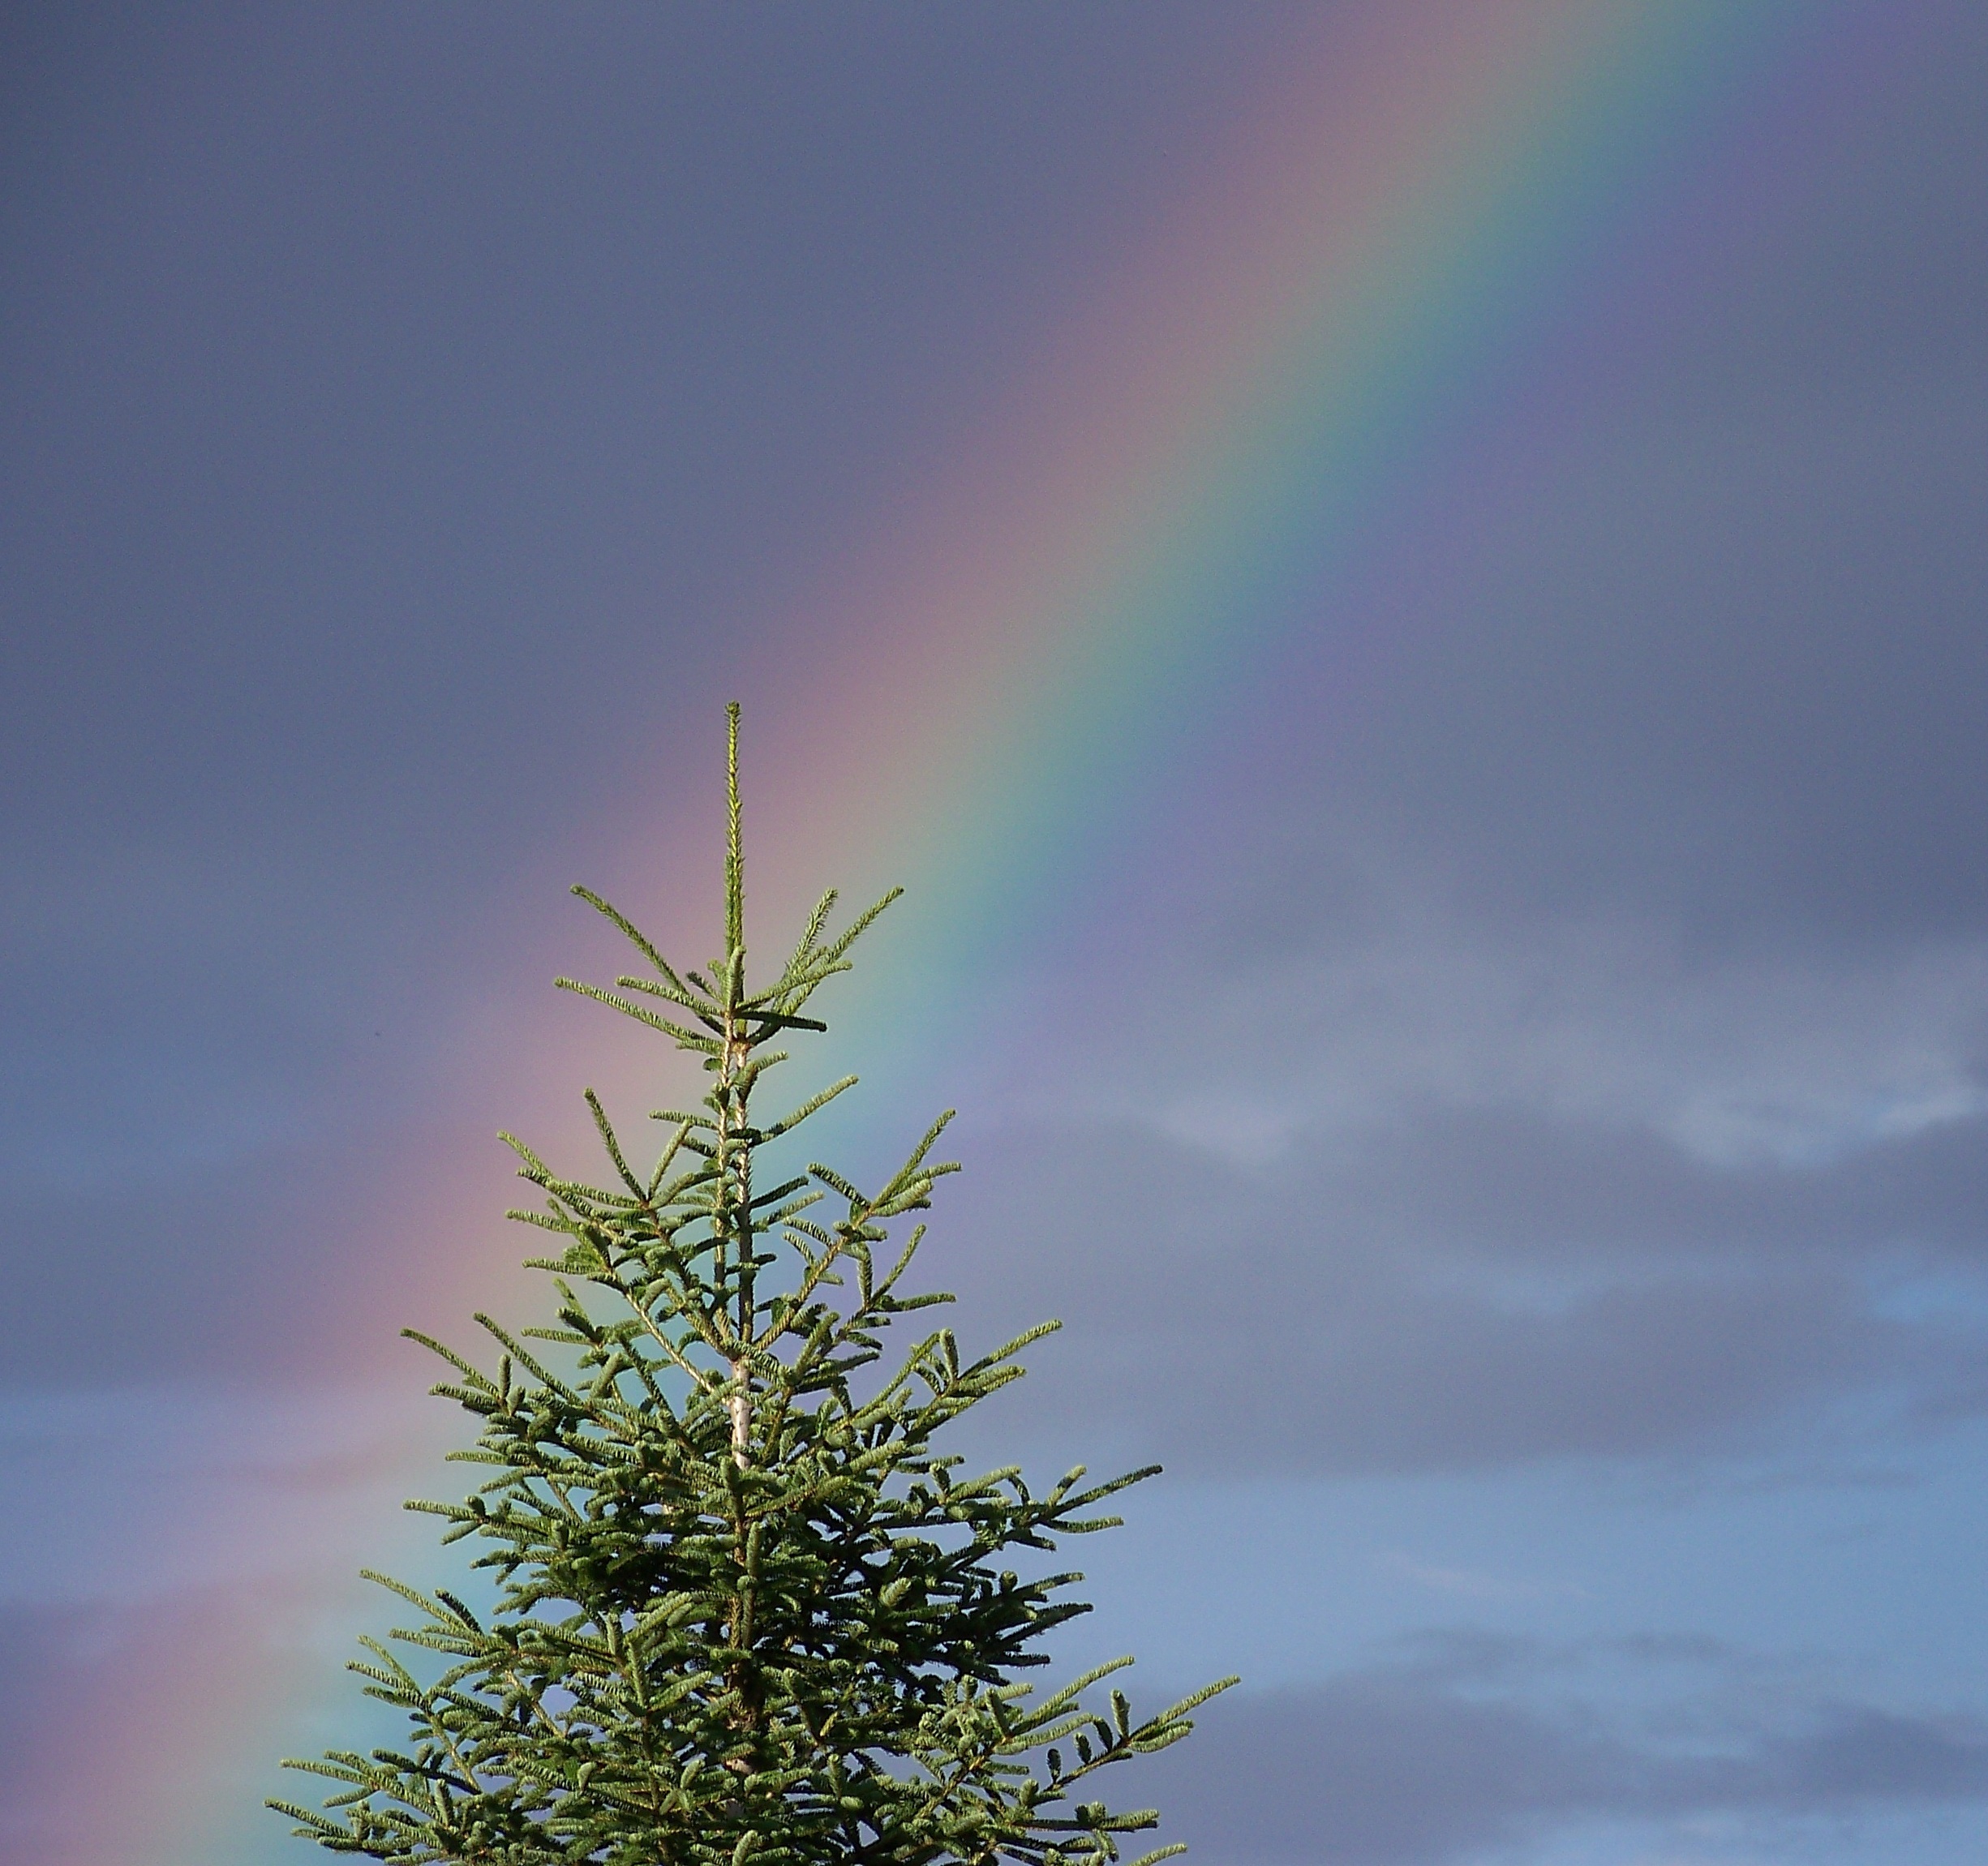
tree, nature, light, cloud, sky, atmosphere, reflection, evergreen, rainbow, meteorological phenomenon, atmosphere of earth